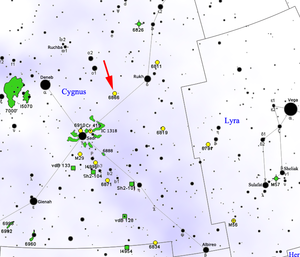
KIC 8462852 est une étoile jaune-blanc de la séquence principale située dans la constellation du Cygne à environ 451 pc de la Terre. Elle a fait l'objet d'une attention médiatique en octobre 2015 à cause de variations inhabituelles de luminosité.